Zhuliangomyces illinitus

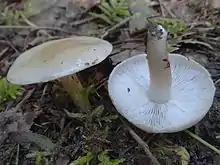
View of stipe, gills, and cap

The cap (pileus) is whitish or gray-brown and between in width. The caps are roundish at first and typically become convex then plane with age. They can have a broad umbo, with a smooth or slimy surface, and slimy veil remnants hanging from the margin. The gills are white. They are free from the stalk, non-waxy, close, broad, and white in color. The spores are between 4–6.5 μm, smooth, and generally spherical. The spore print is white.